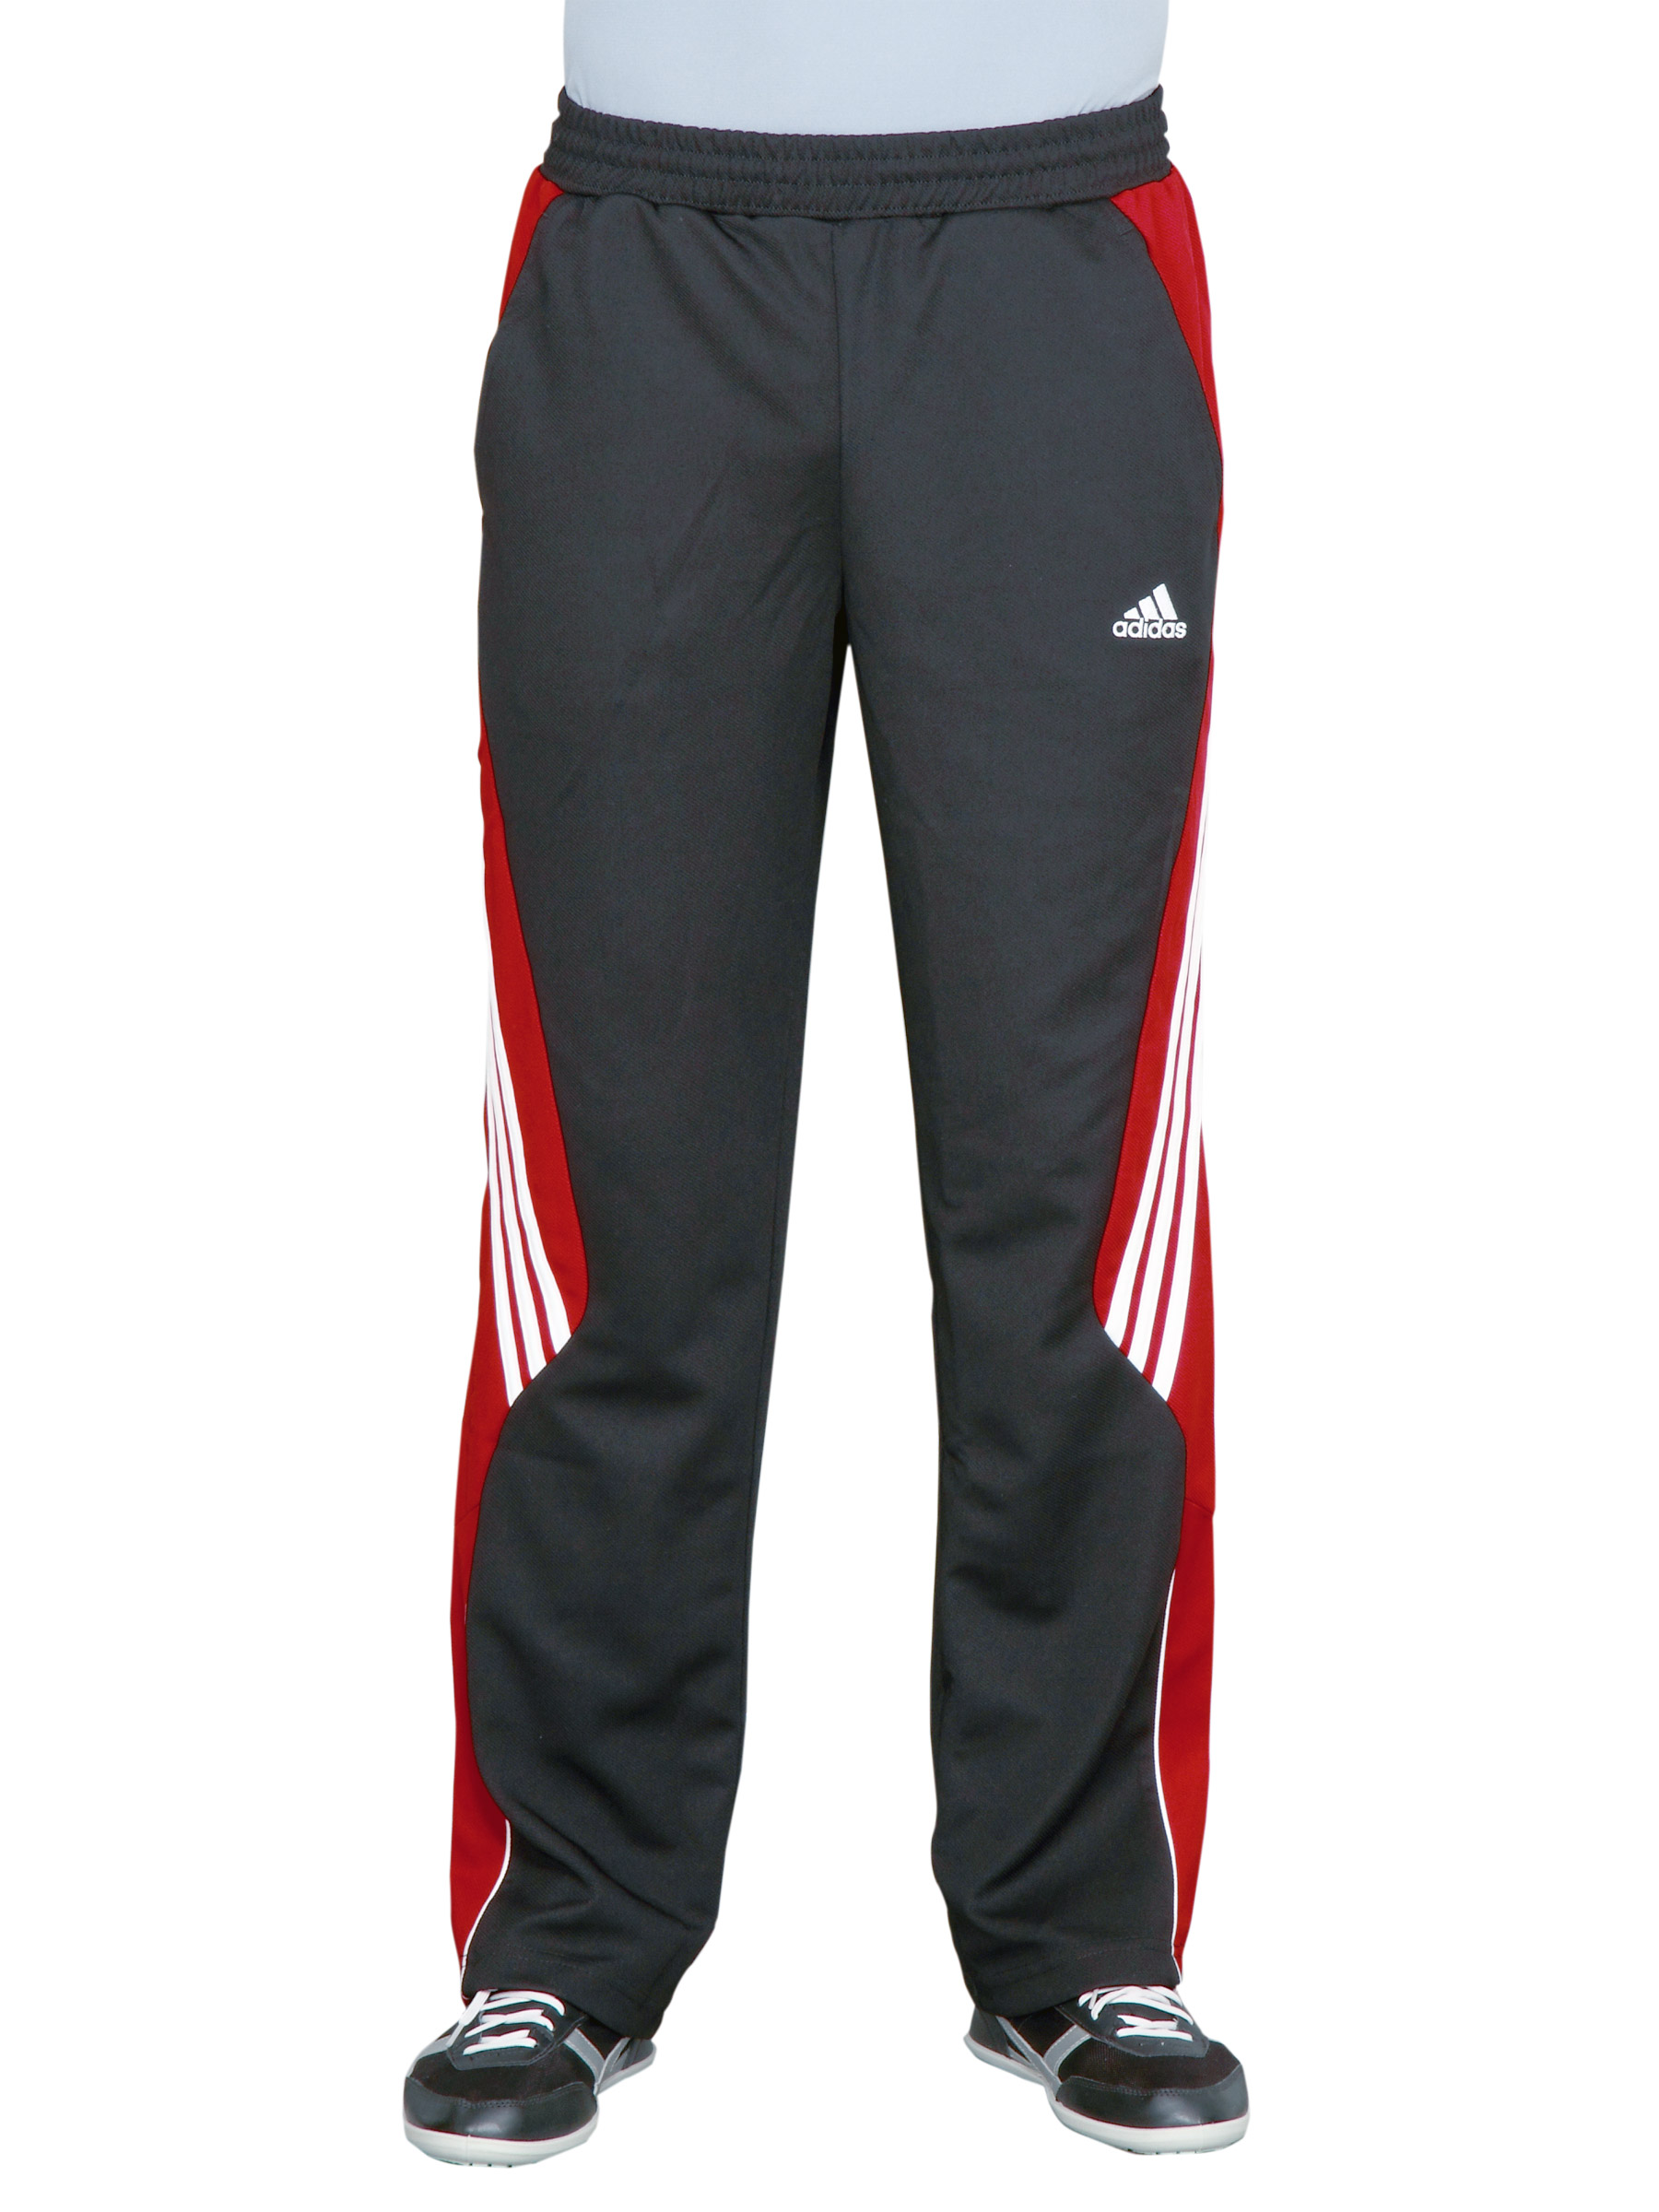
ADIDAS Men Crkt Col Pant Black Trackpant
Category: Apparel / Bottomwear / Track Pants
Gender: Men
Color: Black
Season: Spring 2013
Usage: Sports